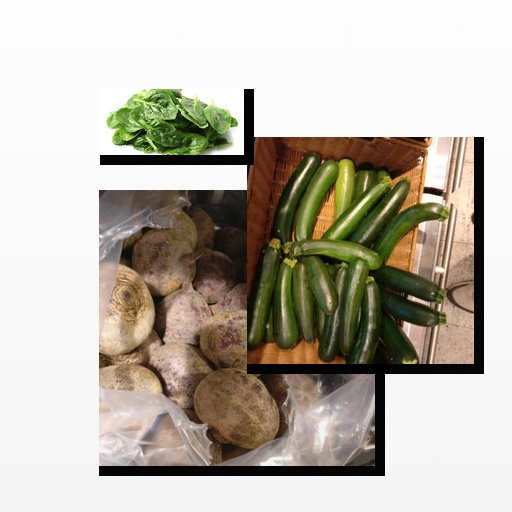
Food items: spinach, zucchini, beetroot